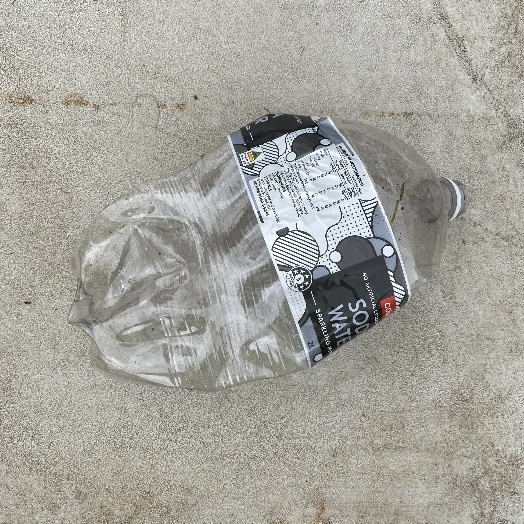
Label: Plastic